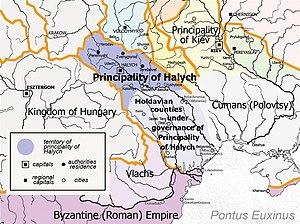
La principauté de Galicie est une ancienne principauté slave issue de la Rus' de Kiev en 1141. Elle a existé jusqu'en 1199 avant d'être unie avec la Volhynie voisine au sein de la principauté de Galicie-Volhynie sous le règne de Roman Mstislavitch. La résidence des princes de Galicie était au château de Halytch sur le bassin supérieur du Dniestr, aujourd'hui en Ukraine.